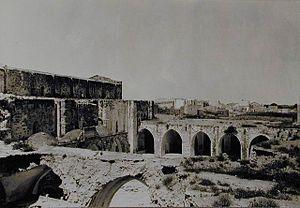
Gaza est la ville qui donne son nom à ce territoire longiligne appelé « bande de Gaza ». Le terme Gaza city en français est un abus de langage pour la ville de Gaza. Après avoir été mise sous l'autorité civile et militaire de l'Autorité palestinienne dès l'application des accords de Jéricho et Gaza de 1994 avec Israël, elle est depuis juin 2007 la ville la plus importante sous l'autorité du Hamas.